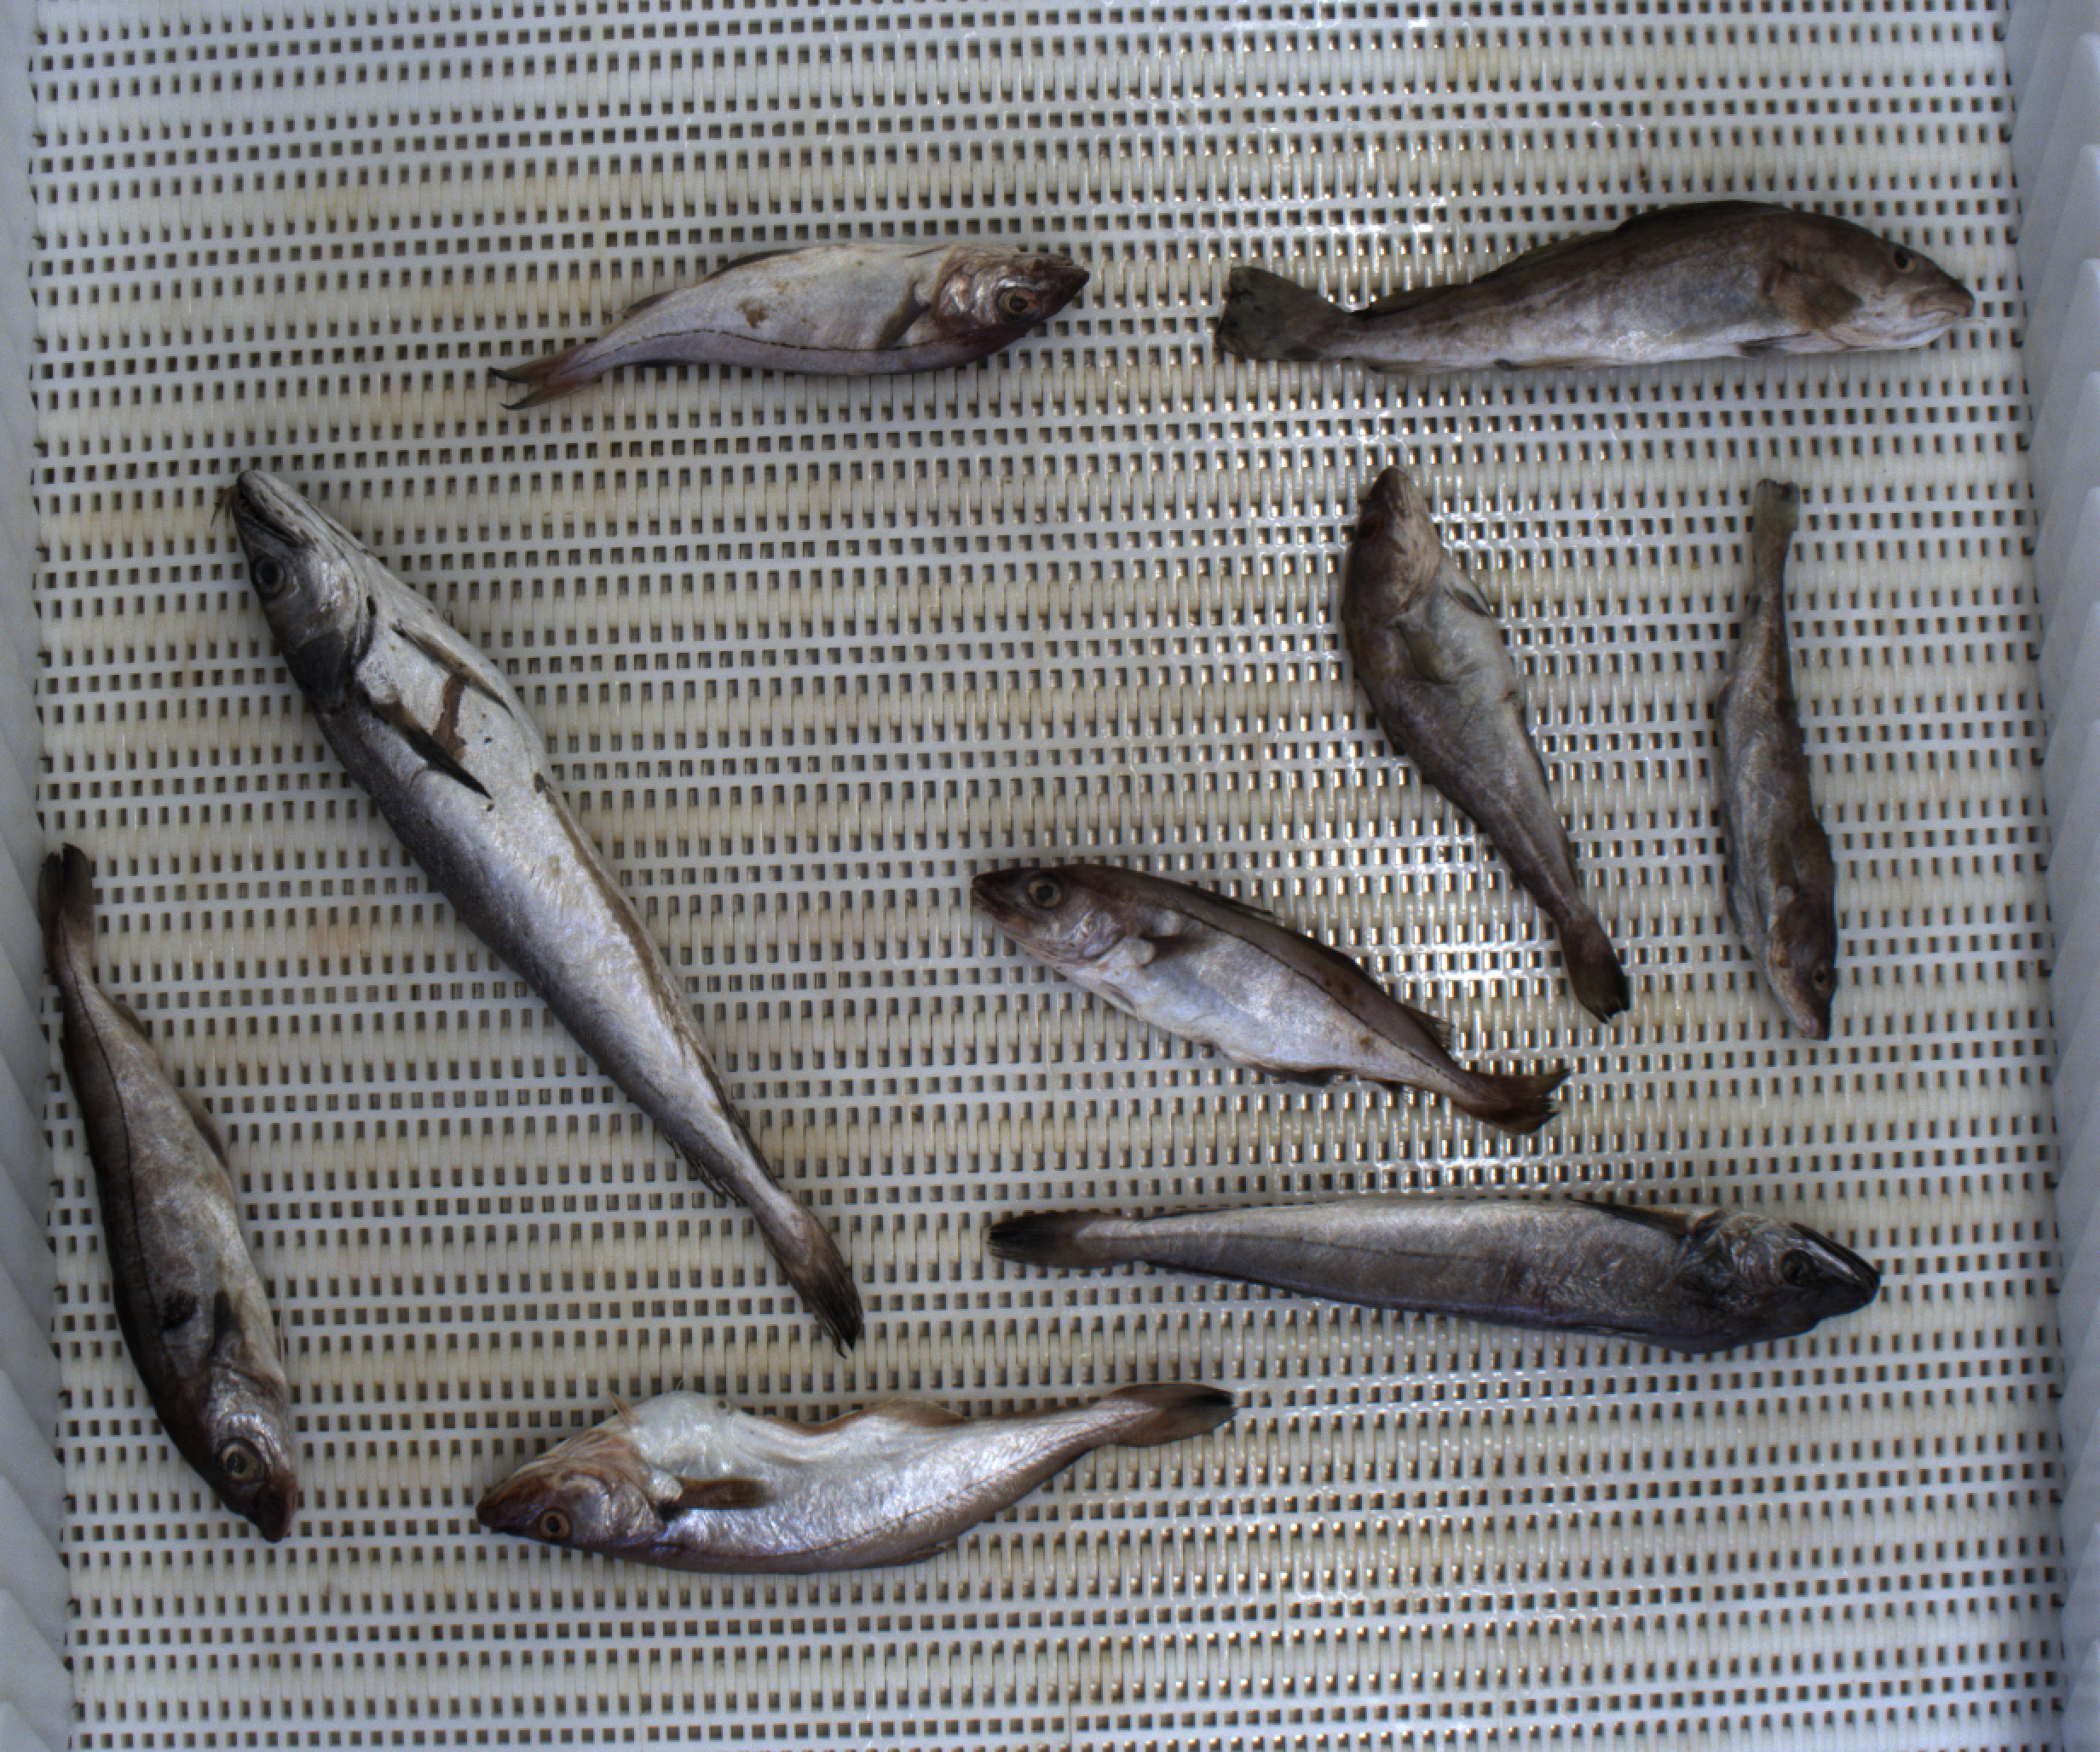
Total fish: 9
Cod: 3
Haddock: 3
Whiting: 1
Hake: 2
Horse mackerel: 0
Saithe: 0
Other: 0